Industrial market segmentation

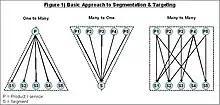
Figure 1

The advantage in attempting the above approach is that although it may not work at all times, it is a force for as much focus as practicable. The one-to-many model ensures – in theory – that a business keeps its focus sharp and makes use of economies of scale at the supply end of the chain. It “kills many birds with one stone”.